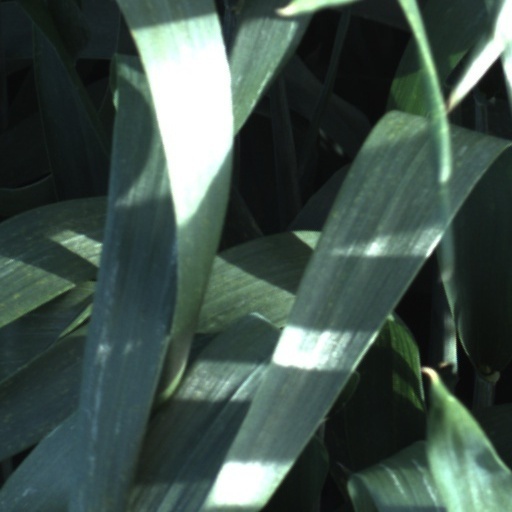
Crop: wheat